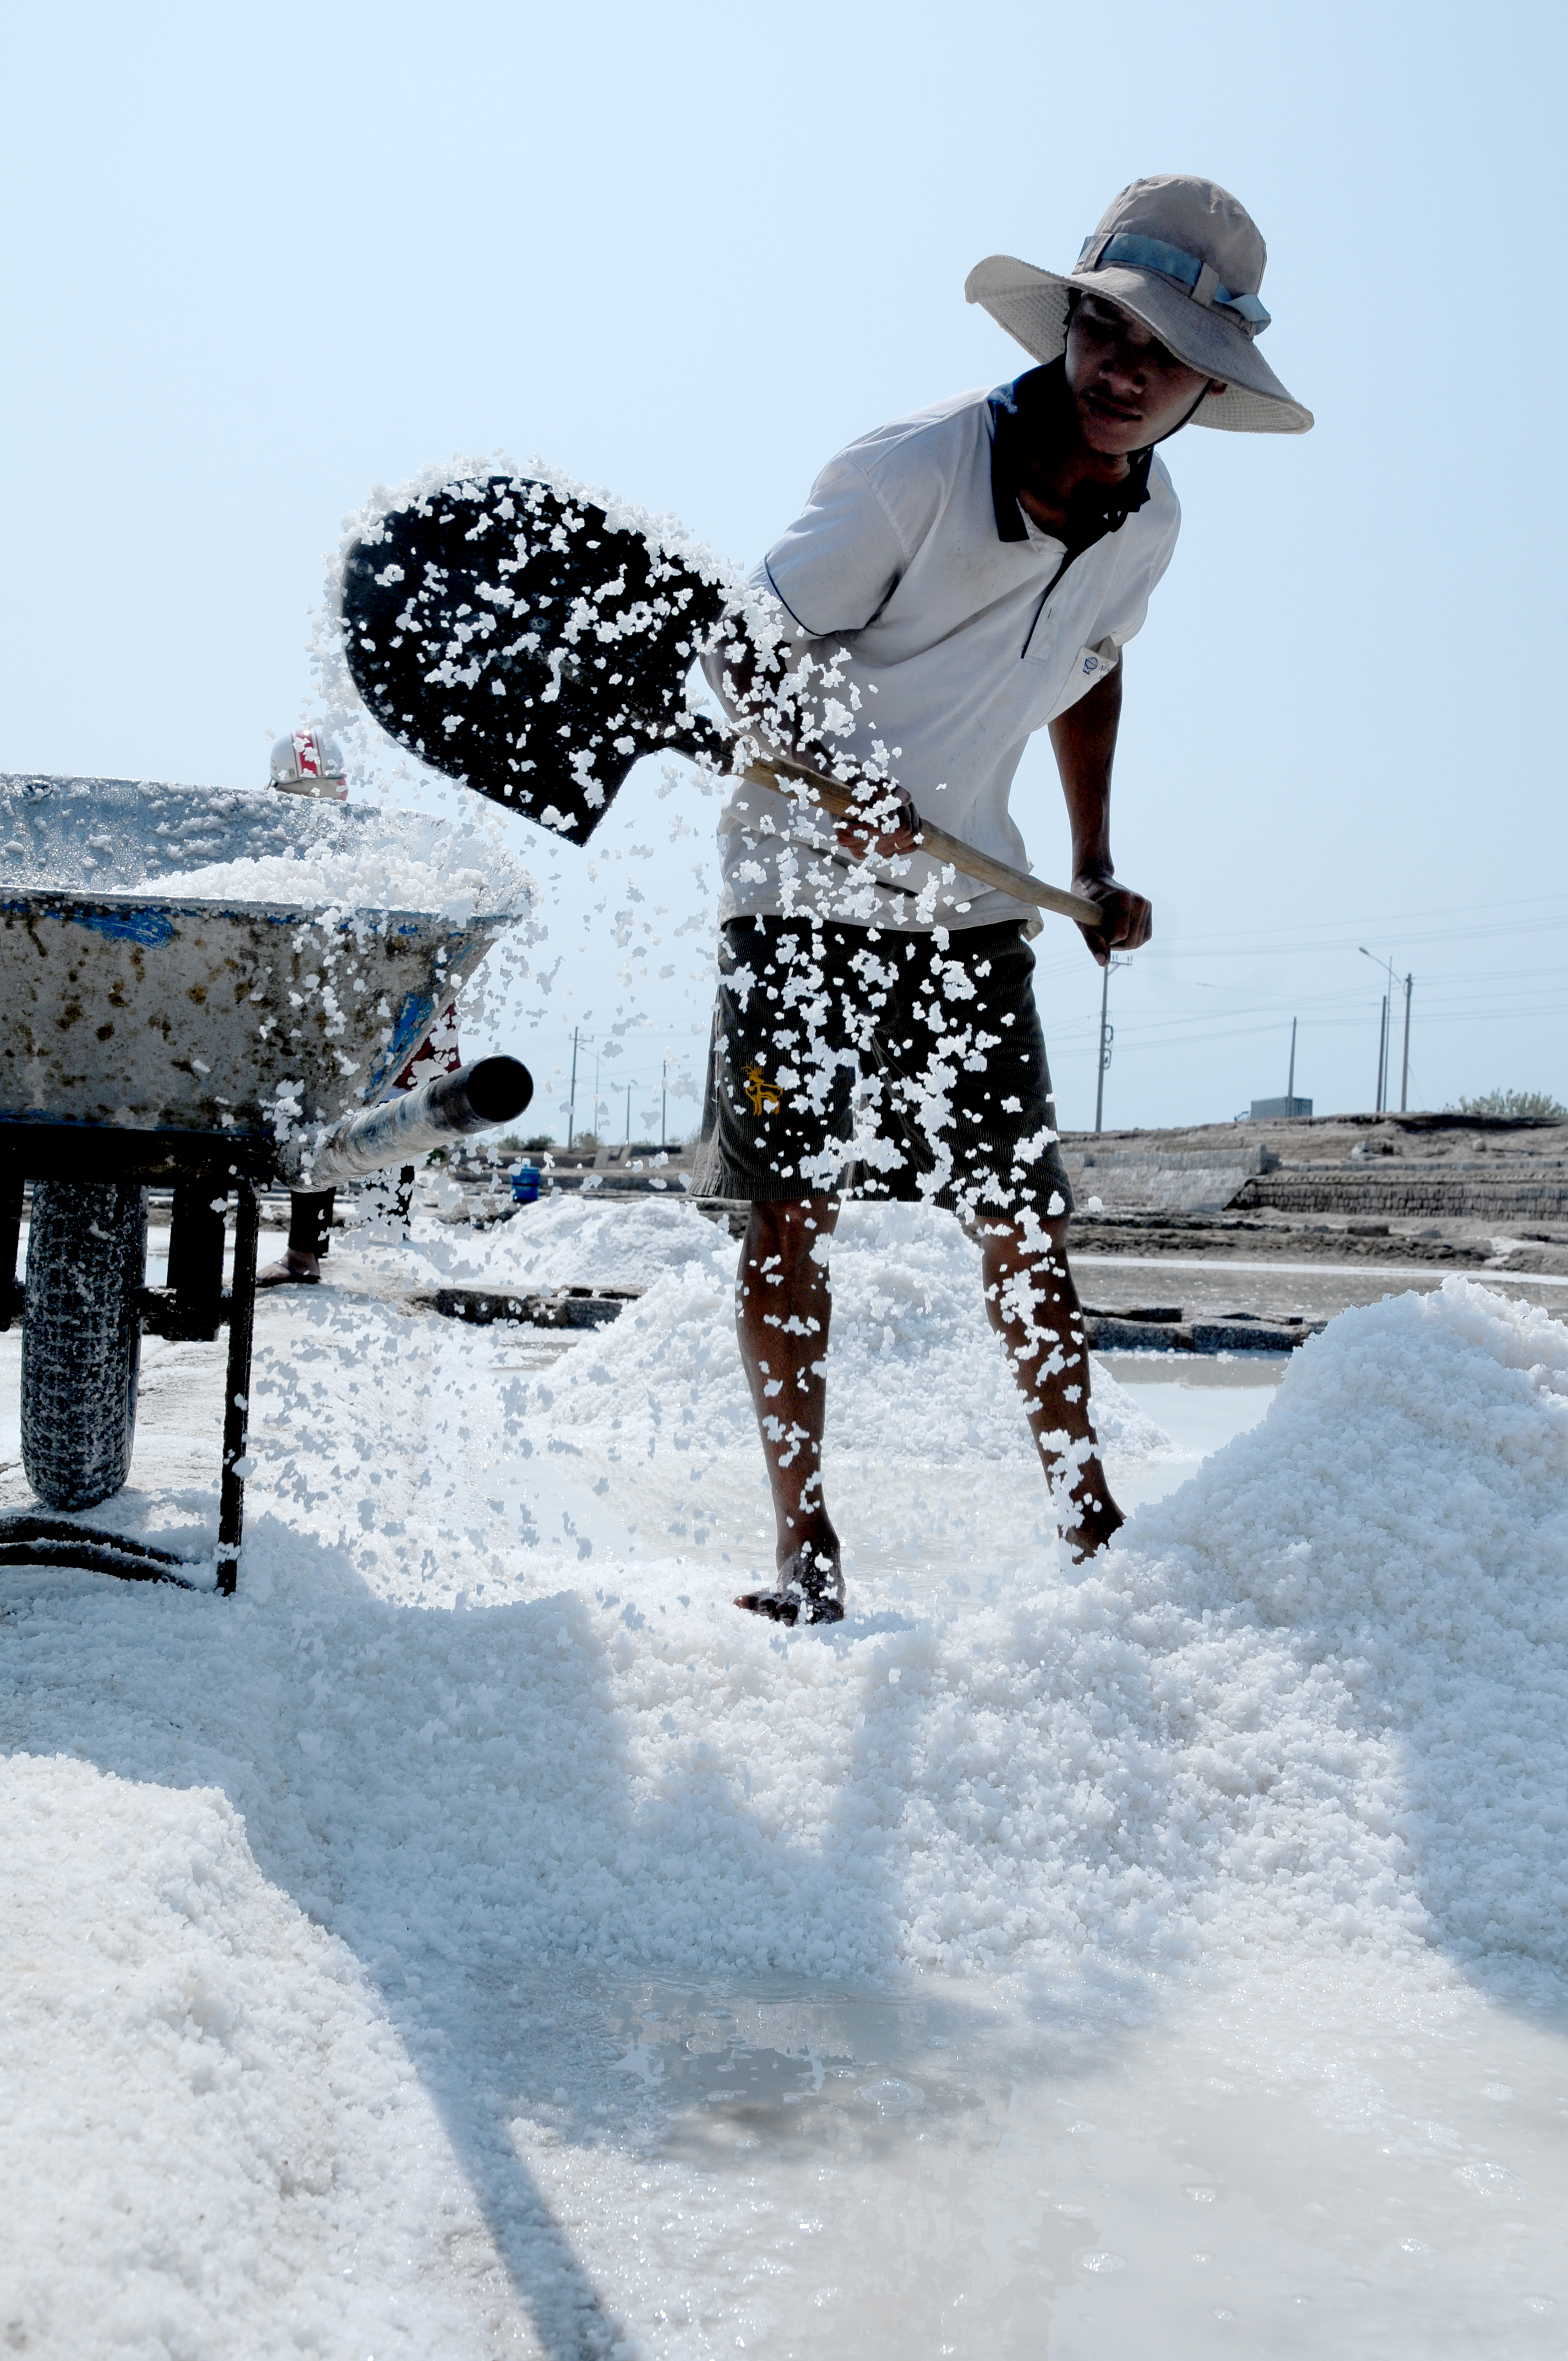
salt, beach, landscape, snow, freezing, winter, fun, ice, recreation